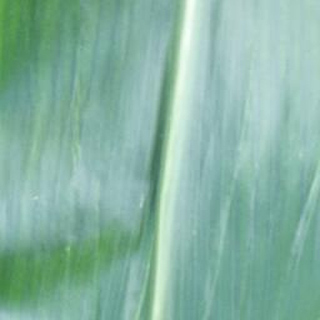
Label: healthy_corn